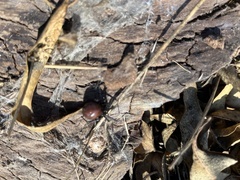
Species: Lactrodectus_hesperus